John Sharp (bishop)

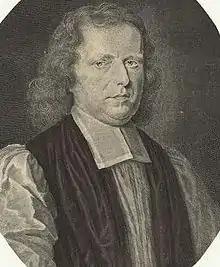
Archbishop Sharp, 1691 engraving by Robert White.

John Archbishop of York, is Dr. Sharp, he was a Rector of St Giles in the Fields, in the Reign of King James; when, preaching warmly against Popery, he was silenced, and the Bishop of London (Dr. Compton) suspended from his office, for not turning him out. He was made by King William Archbishop of York; and this Queen hath made him her Lord Almoner. He is one of the greatest Ornaments of the Church of England, of great Piety and Learning; a Black Man, and fifty-five Years old.